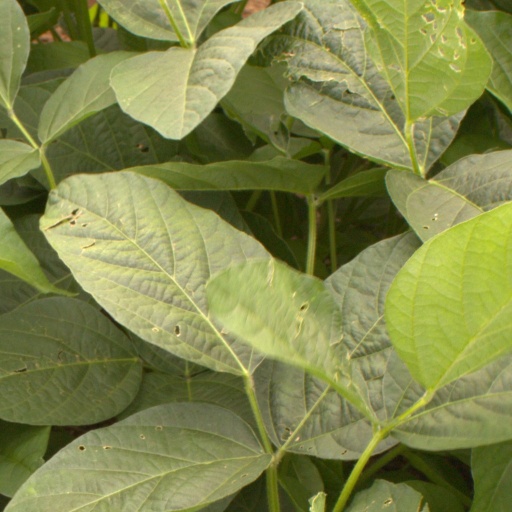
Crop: soybean